Thomas Rea Greene

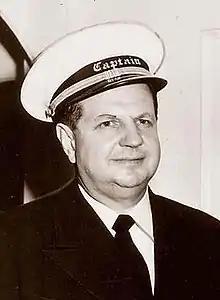

Captain Thomas Rea Greene (February 3, 1904 – July 11, 1950) was president of the Greene Line of steamboats.